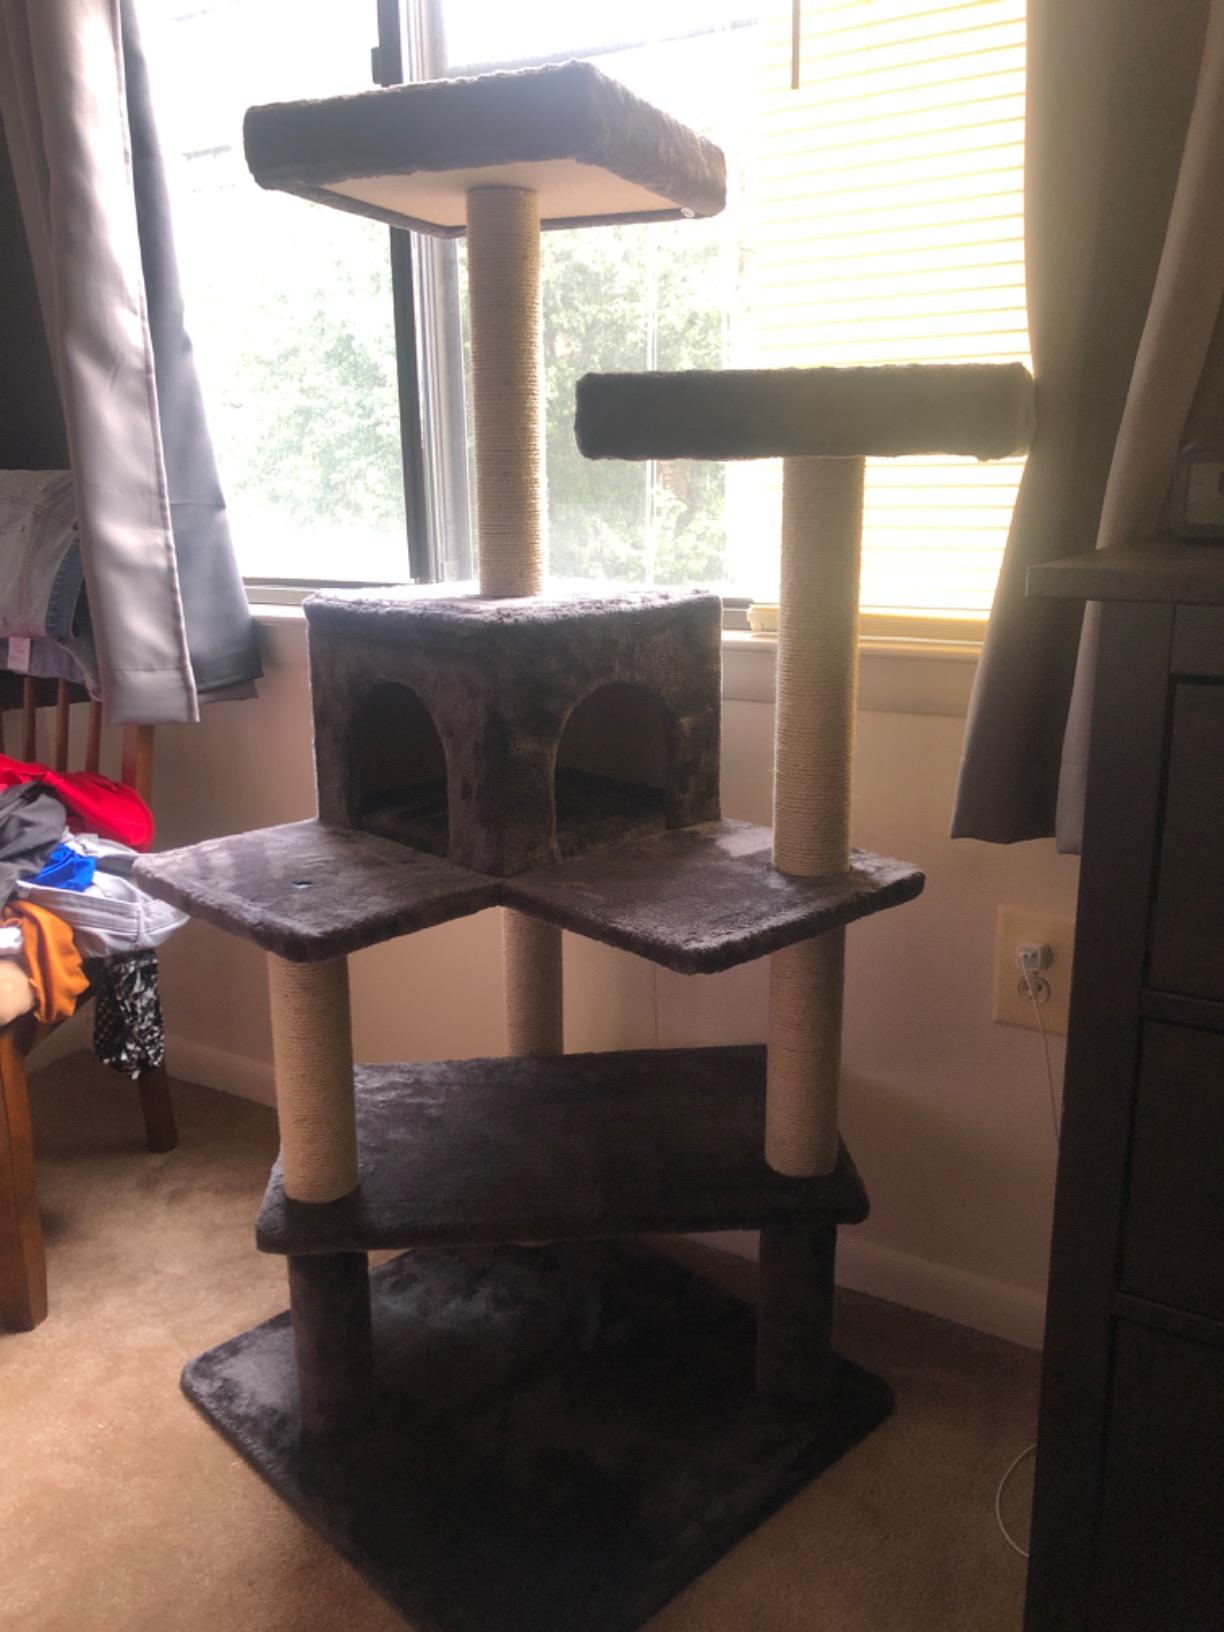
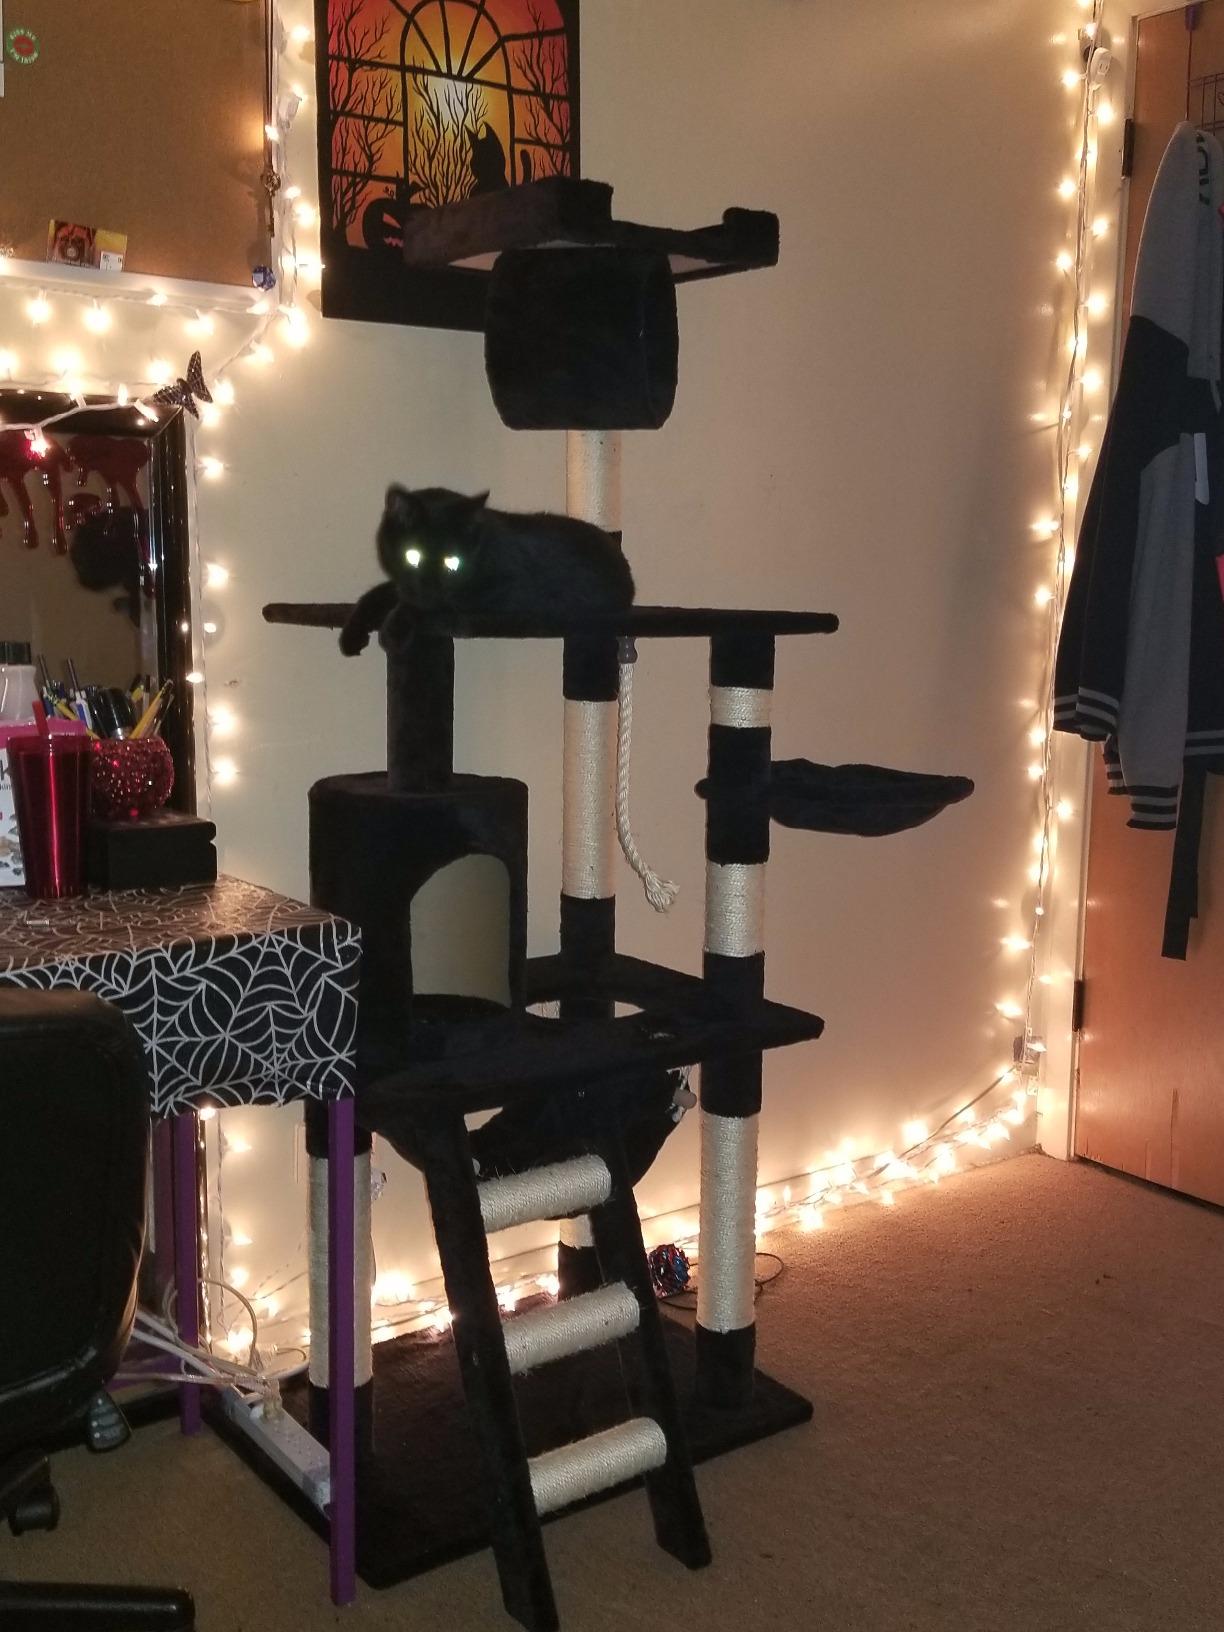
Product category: items_cat tree
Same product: no